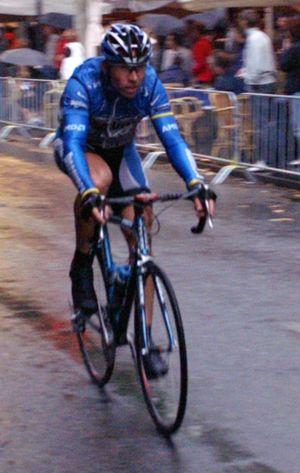
Max van Heeswijk est un coureur cycliste néerlandais. Il passe professionnel en 1995 au sein de l'équipe américaine Motorola.